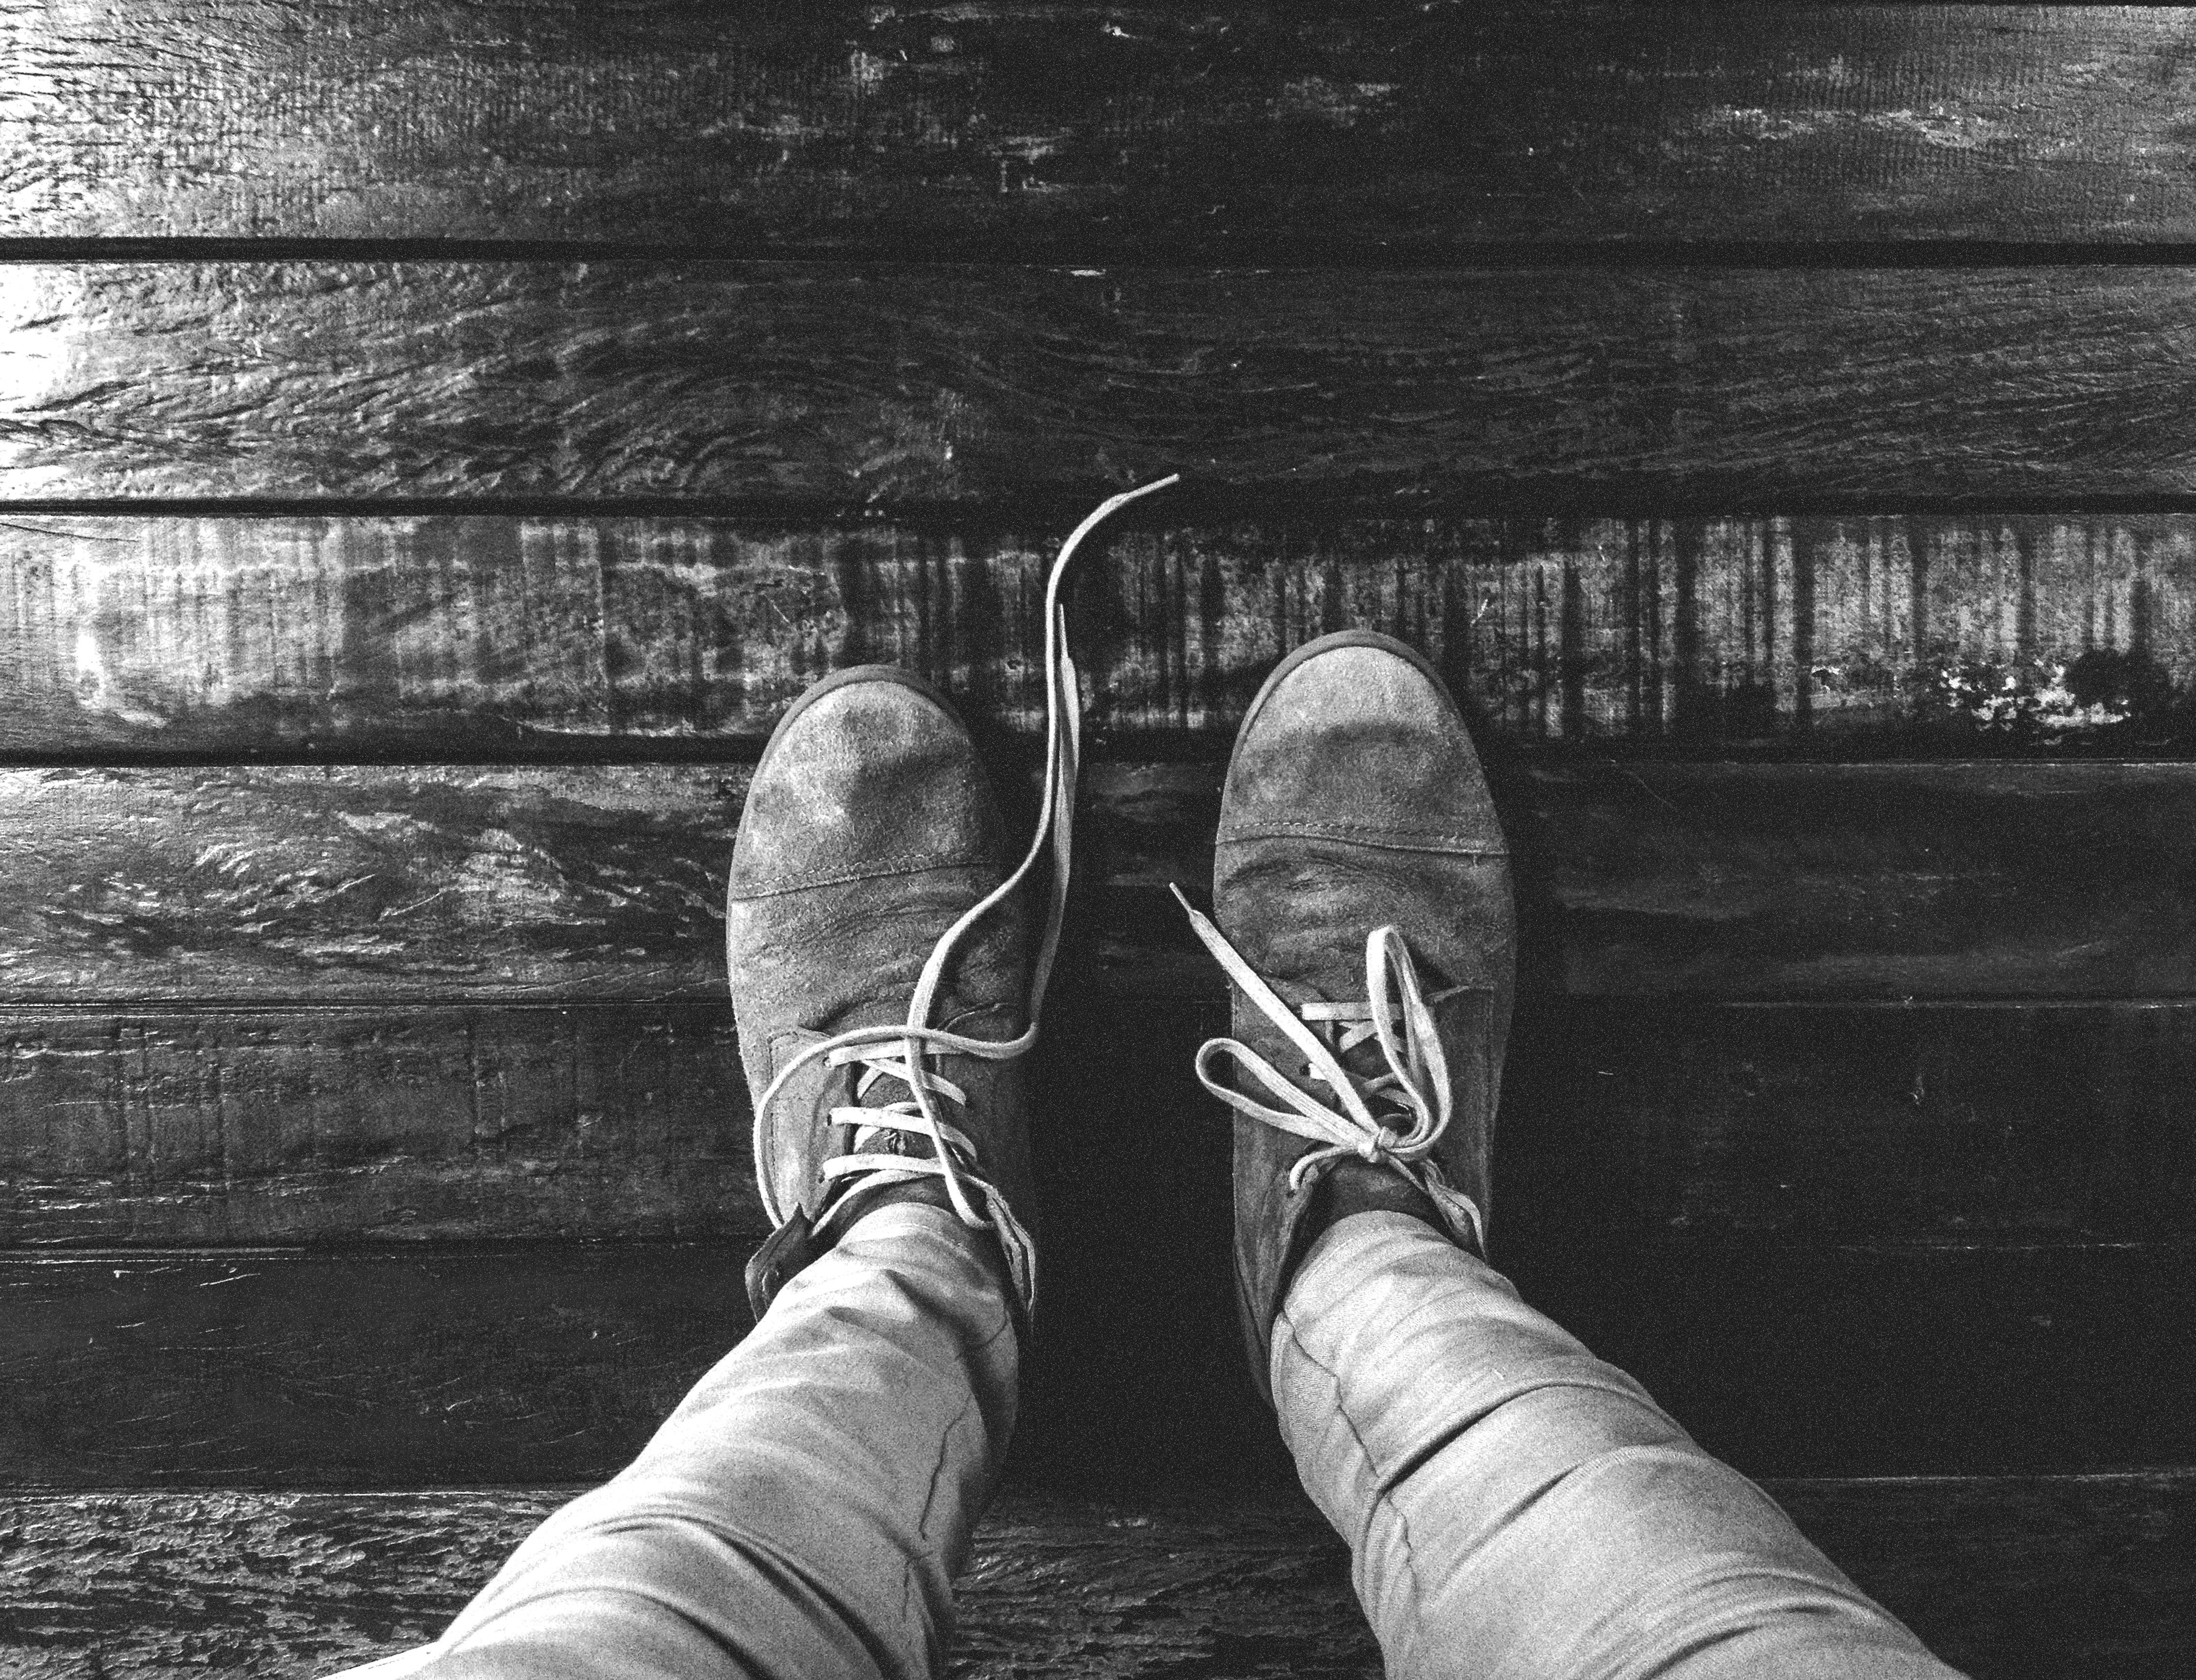
hand, black and white, white, photography, floor, darkness, fashion, black, monochrome, lifestyle, pants, shoes, laces, hardwood, footwear, photograph, emotion, monochrome photography